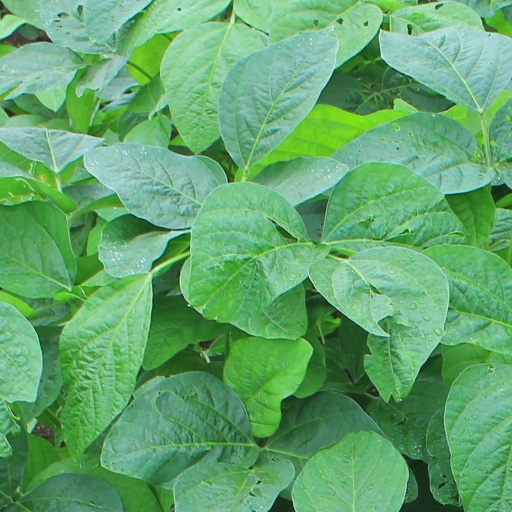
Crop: soybean